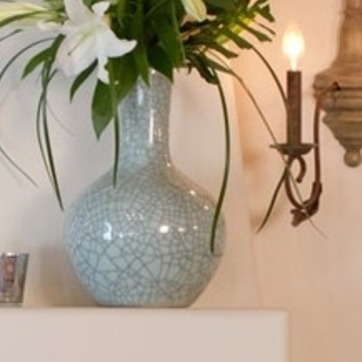
Material: ceramic